Coronation of the Byzantine emperor

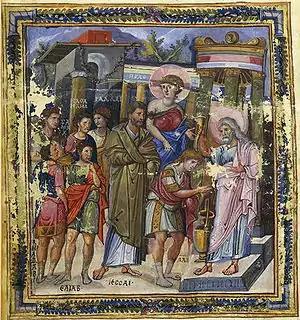
The Anointing of David, miniature from the 10th-century Byzantine "Paris Psalter"

Chapter VII of Pseudo-Kodinos' work provides a full description of the Palaiologan-era coronation ritual. A less detailed description is also included in the "History" (I.41) of John VI Kantakouzenos, while the "De Sacro Templo" of Symeon of Thessalonica discusses the religious elements of the ceremony from a theological point of view. Unlike for the middle Byzantine period, no source survives for the actual prayers and hymns used during the ceremony, but it can be assumed that the prayers at least had not changed much from the previous era.